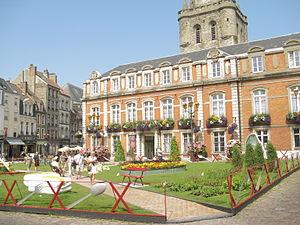
Voici la liste des communes participant au concours des villes et villages fleuris, qui ont une ou plusieurs fleurs aux résultats obtenus fin 2019.
Boulogne-sur-Mer est une commune française, sous-préfecture du département du Pas-de-Calais en région Hauts-de-France. Ses habitants sont appelés les Boulonnais.
La ville fortifiée de Boulogne-sur-Mer est un quartier de la ville de Boulogne-sur-Mer. Il est le centre historique de la ville, fondé au Moyen Âge.